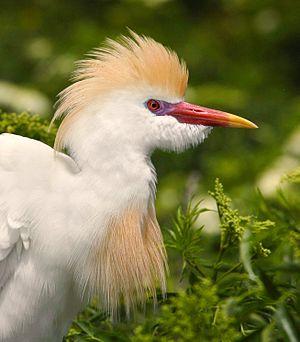
Cette liste des espèces d'oiseaux au Québec recense les taxons de ce groupe observés dans cette province du Canada. Elle provient de l'American Ornithologist Union en date du mois de janvier 2019. Elle comprend 470 espèces dont :